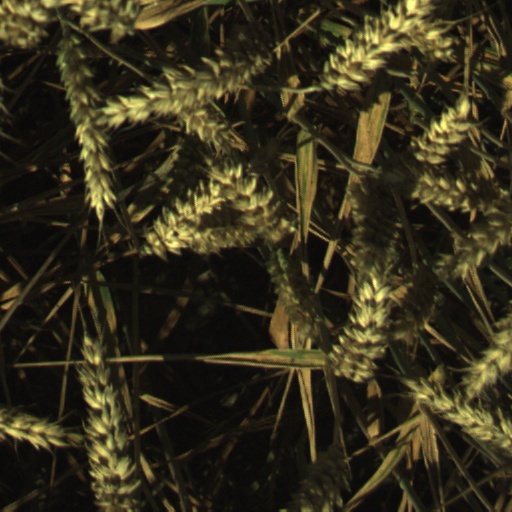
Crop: wheat